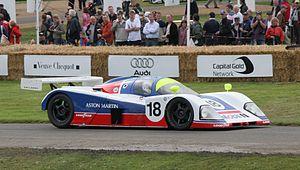
Kóstas Los, ou Costas Los, né le 31 janvier 1955, à Londres au Royaume Uni, est un pilote de course grec. Il a participe aux Championnat du monde des voitures de sport ainsi qu'au Championnat IMSA GT pour différentes écuries entre 1983 et 1993.